Guadalupe (name)

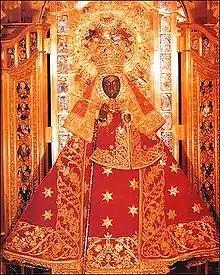

Guadalupe is a unisex given name in the Spanish language. The name initially designated the Guadalupe river in the province of Extremadura, Spain.